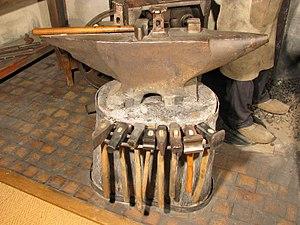
Enclume exposée dans la forge artisanale du Musée Historique et Industriel - Musée du Fer de Reichshoffen.
Le Musée Historique et Industriel – Musée du Fer est situé à Reichshoffen à 50 km au nord-ouest de Strasbourg, à mi-chemin entre Haguenau dans le Bas-Rhin et Bitche en Moselle. Le musée de Reichshoffen retrace l’histoire de la ville et l’essor de la métallurgie à Reichshoffen et dans les communes environnantes à travers le développement des usines de Dietrich.